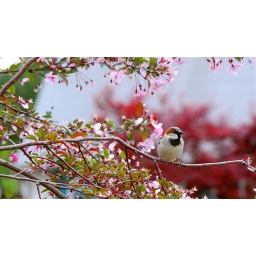
A male house sparrow just taking a rest in my backyard